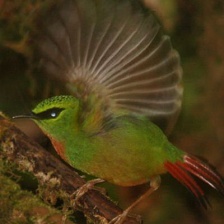
Species: FIRE TAILLED MYZORNIS
Scientific name: MYZORNIS PYRRHOURA